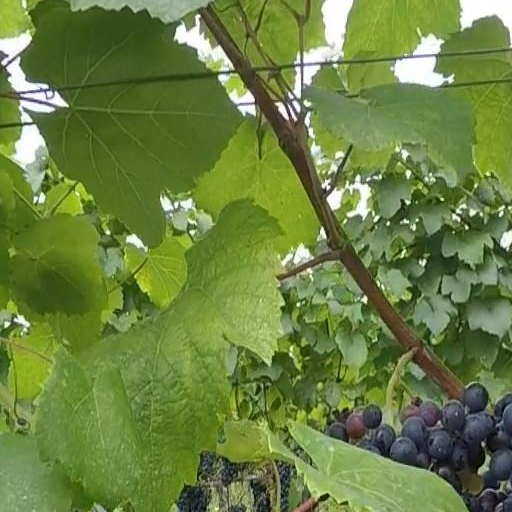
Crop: grape